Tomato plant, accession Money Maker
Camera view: vertical (180 deg); turntable rotation: 60 degrees
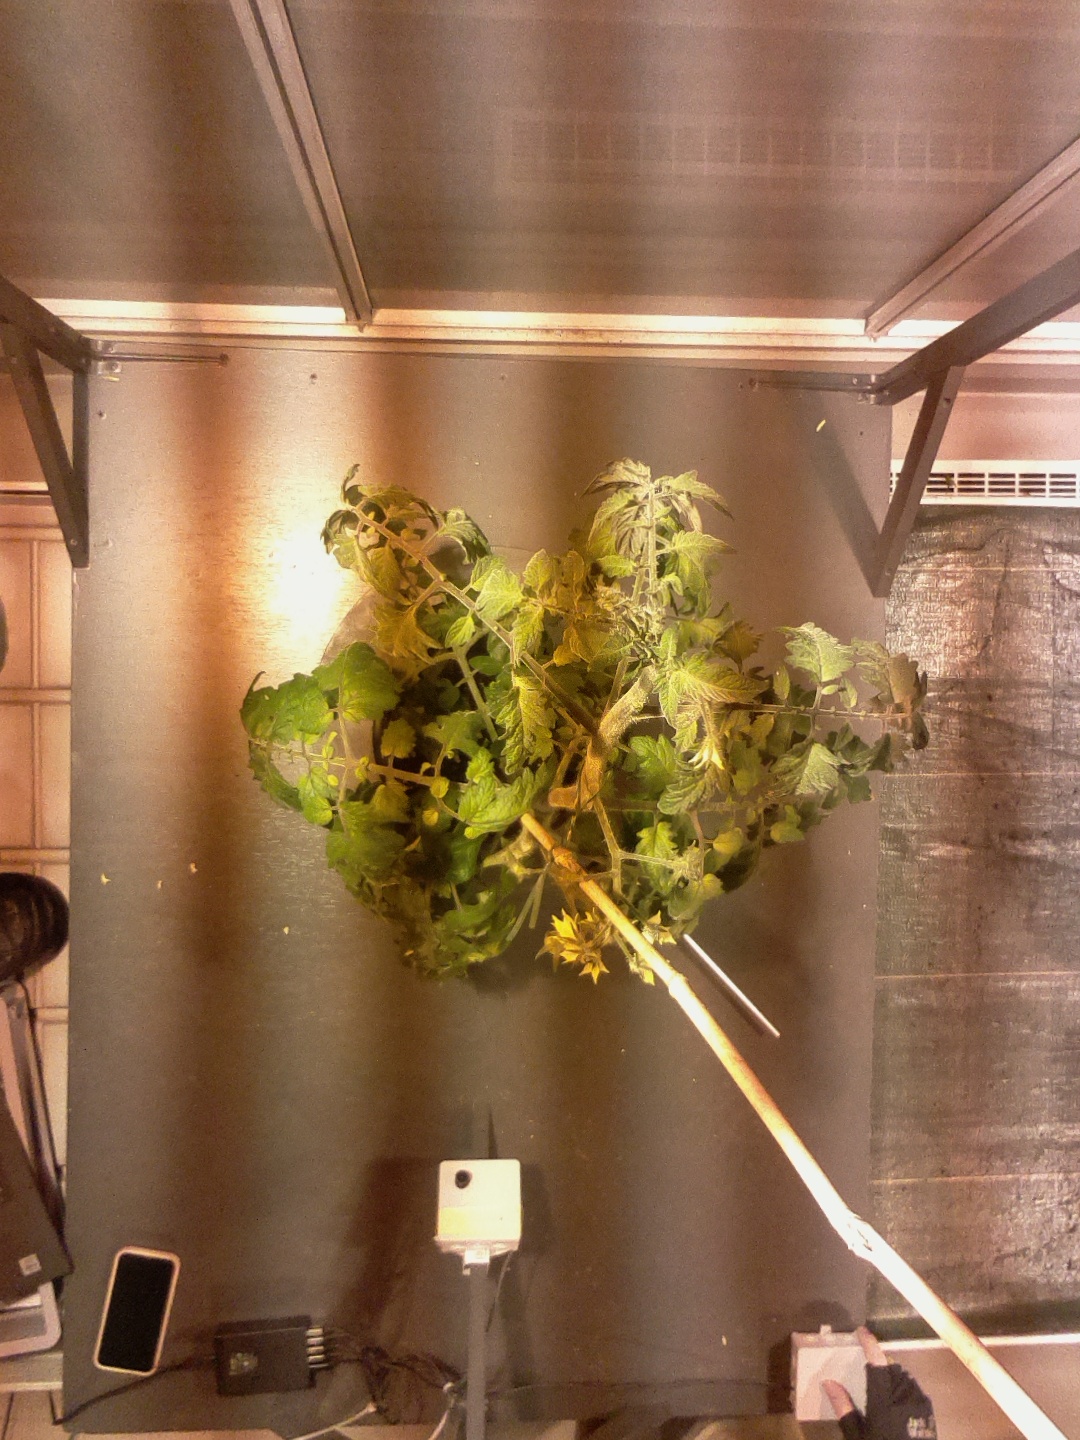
BBCH growth stage 70: Fruits at the main stem or branches visibles